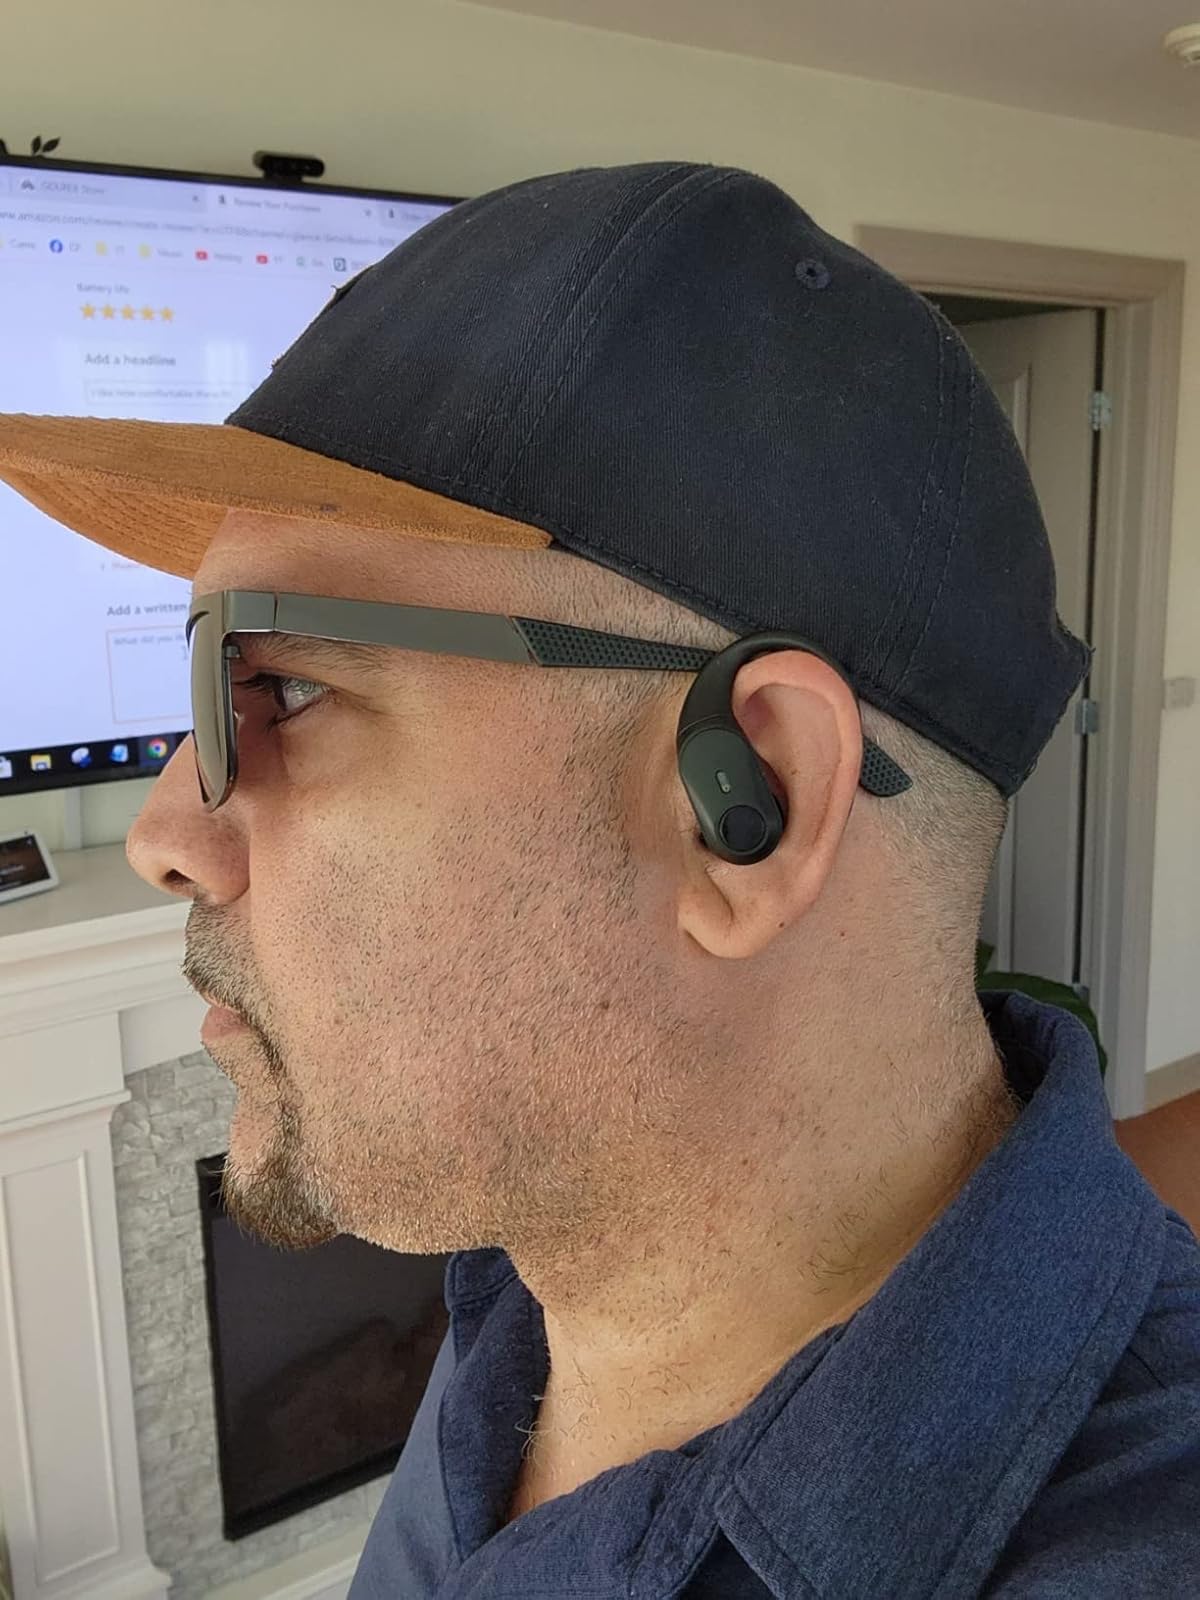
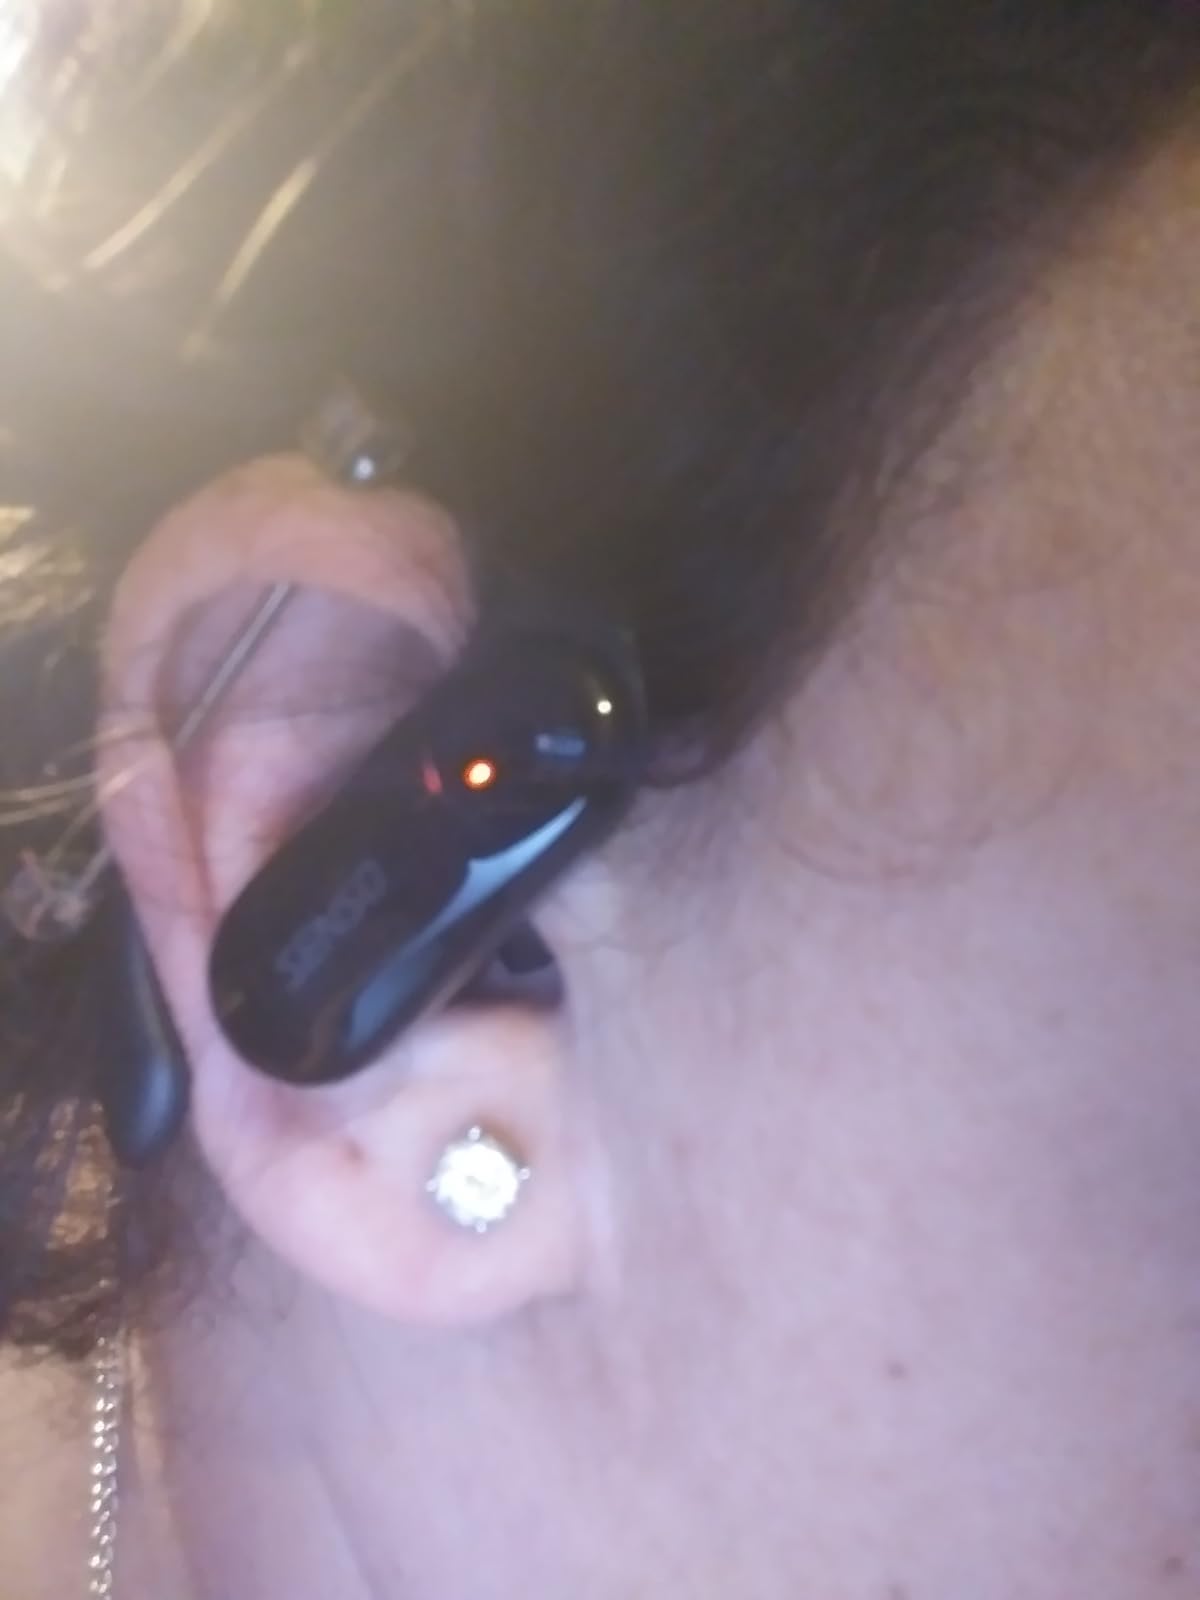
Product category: earbuds
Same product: no